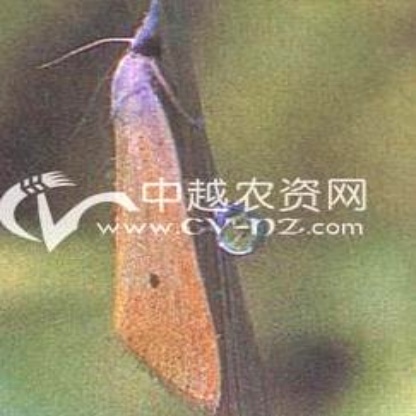
Nhãn: Sâu đục thân (Rice yellow stem borer)